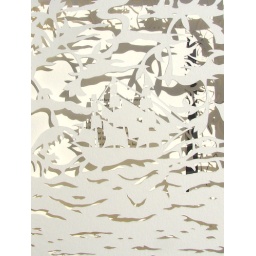
The Wondrous Stag. Book thesis on the characterization of female and male characters in western &amp;amp; eastern folktales.